Commonwealth (Hardt and Negri book)

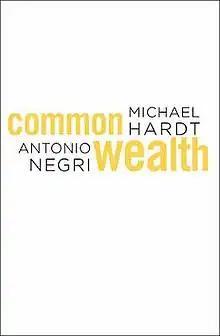

Commonwealth is a book by autonomous Marxist theorists Michael Hardt and Antonio Negri that was published in 2009. It completes a trilogy which includes "Empire" (2000) and "" (2004).